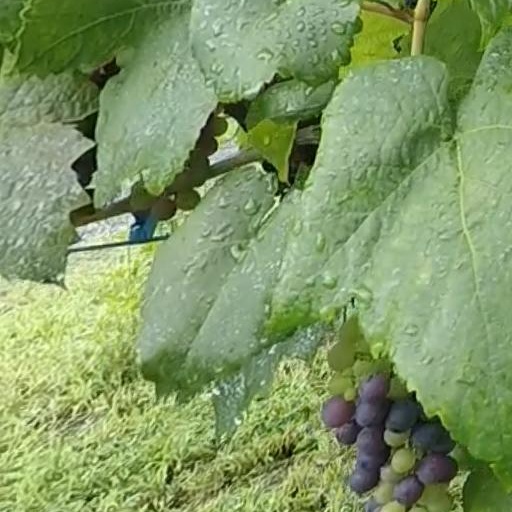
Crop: grape